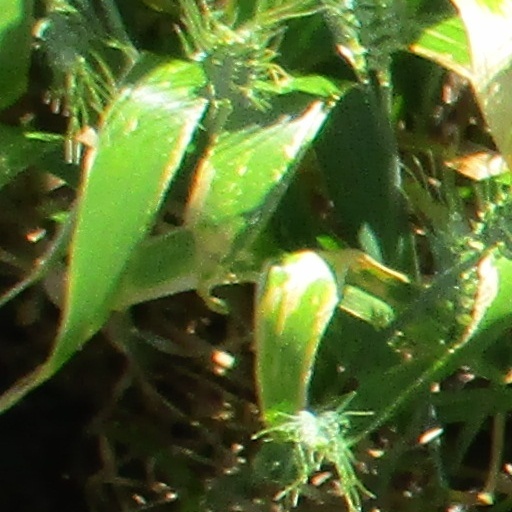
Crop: wheat